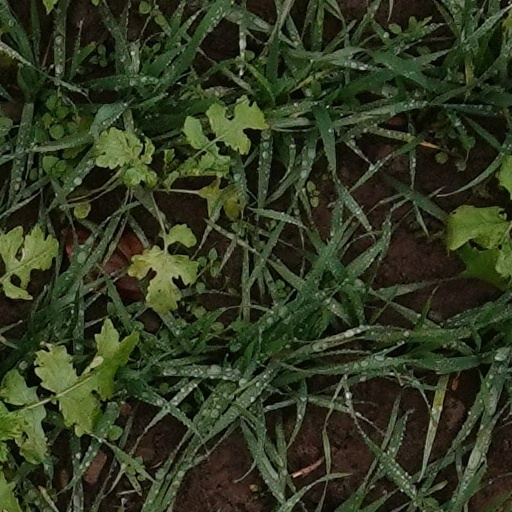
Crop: wheat